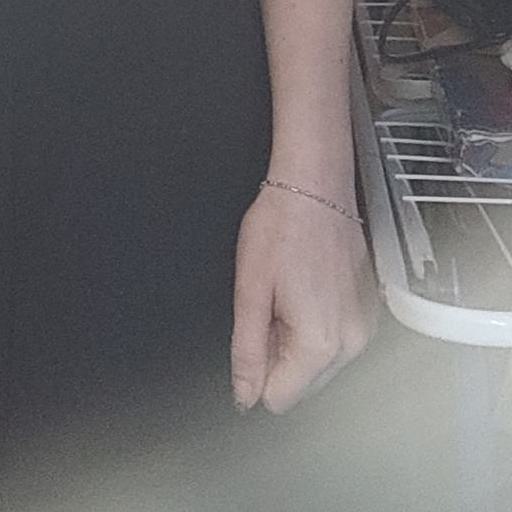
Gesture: no_gesture